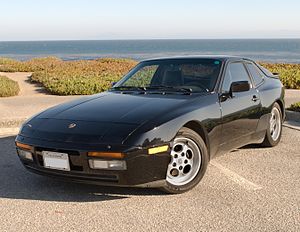
Porsche / Galleri
Porsche er navnet på et tysk sportvognsmærke, grundlagt af Ferdinand Porsche i Stuttgart. Den første Porsche kom på markedet i 1948 og bar navnet Porsche 356. I dag producerer Porsche blandt andet modellerne: 911, Cayenne, Boxster, Cayman, Panamera og 911 GT1.